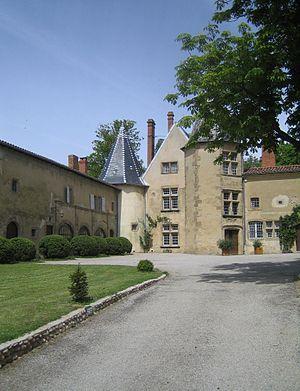
Mureils est une commune française située dans le département de la Drôme, en région Auvergne-Rhône-Alpes.